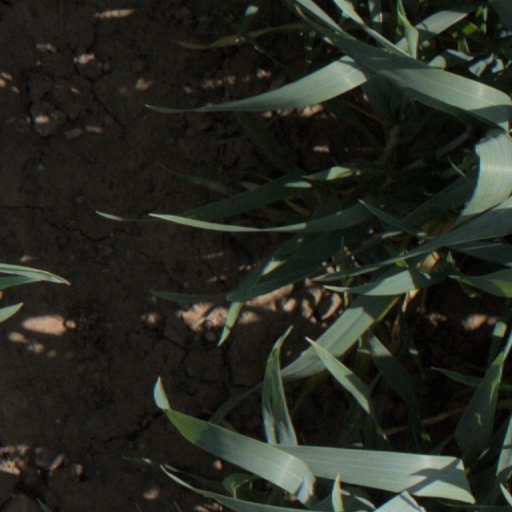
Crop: wheat